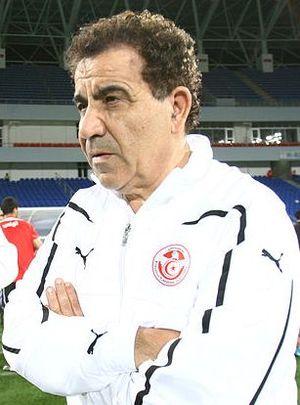
Le Raja Club Athletic ou Raja de Casablanca abrégé en Raja CA ou RCA est un club professionnel marocain de football basé à Casablanca.
L'histoire du Raja Club Atheltic débute au milieu du XXᵉ siècle, au quartier populaire connu pour être le berceau de la résistance à cette époque, Derb Sultan, lorsqu'un groupe de syndicats marocains à leur tête Mahjoub Ben Seddik, chef historique de l'Union marocaine du travail, perçoivent le football comme un instrument d’émancipation et de résistance face au colonisateur, et cherchent à s'inscrire parmi les clubs sportifs de Casablanca. Ils décident finalement le 20 mars 1949 de fonder leur propre club : le Raja Club Athletic.
La saison 2013-2014 du Raja Club Athletic est la soixante-cinquième de l'histoire du club.
Faouzi Benzarti, né le 3 janvier 1950 à Monastir, est un ancien joueur de football tunisien devenu entraîneur.